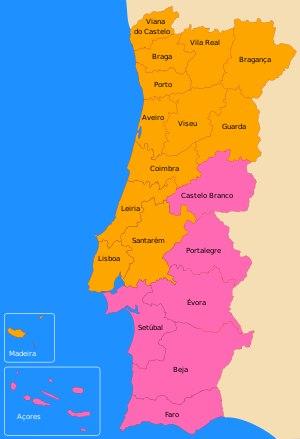
Portugal en avant était une coalition politique portugaise de droite composée du Parti social-démocrate et du CDS – Parti populaire, fondée le 17 mai 2015 dans la perspective des élections législatives de 2015. Elle est dissoute le 26 novembre 2015.